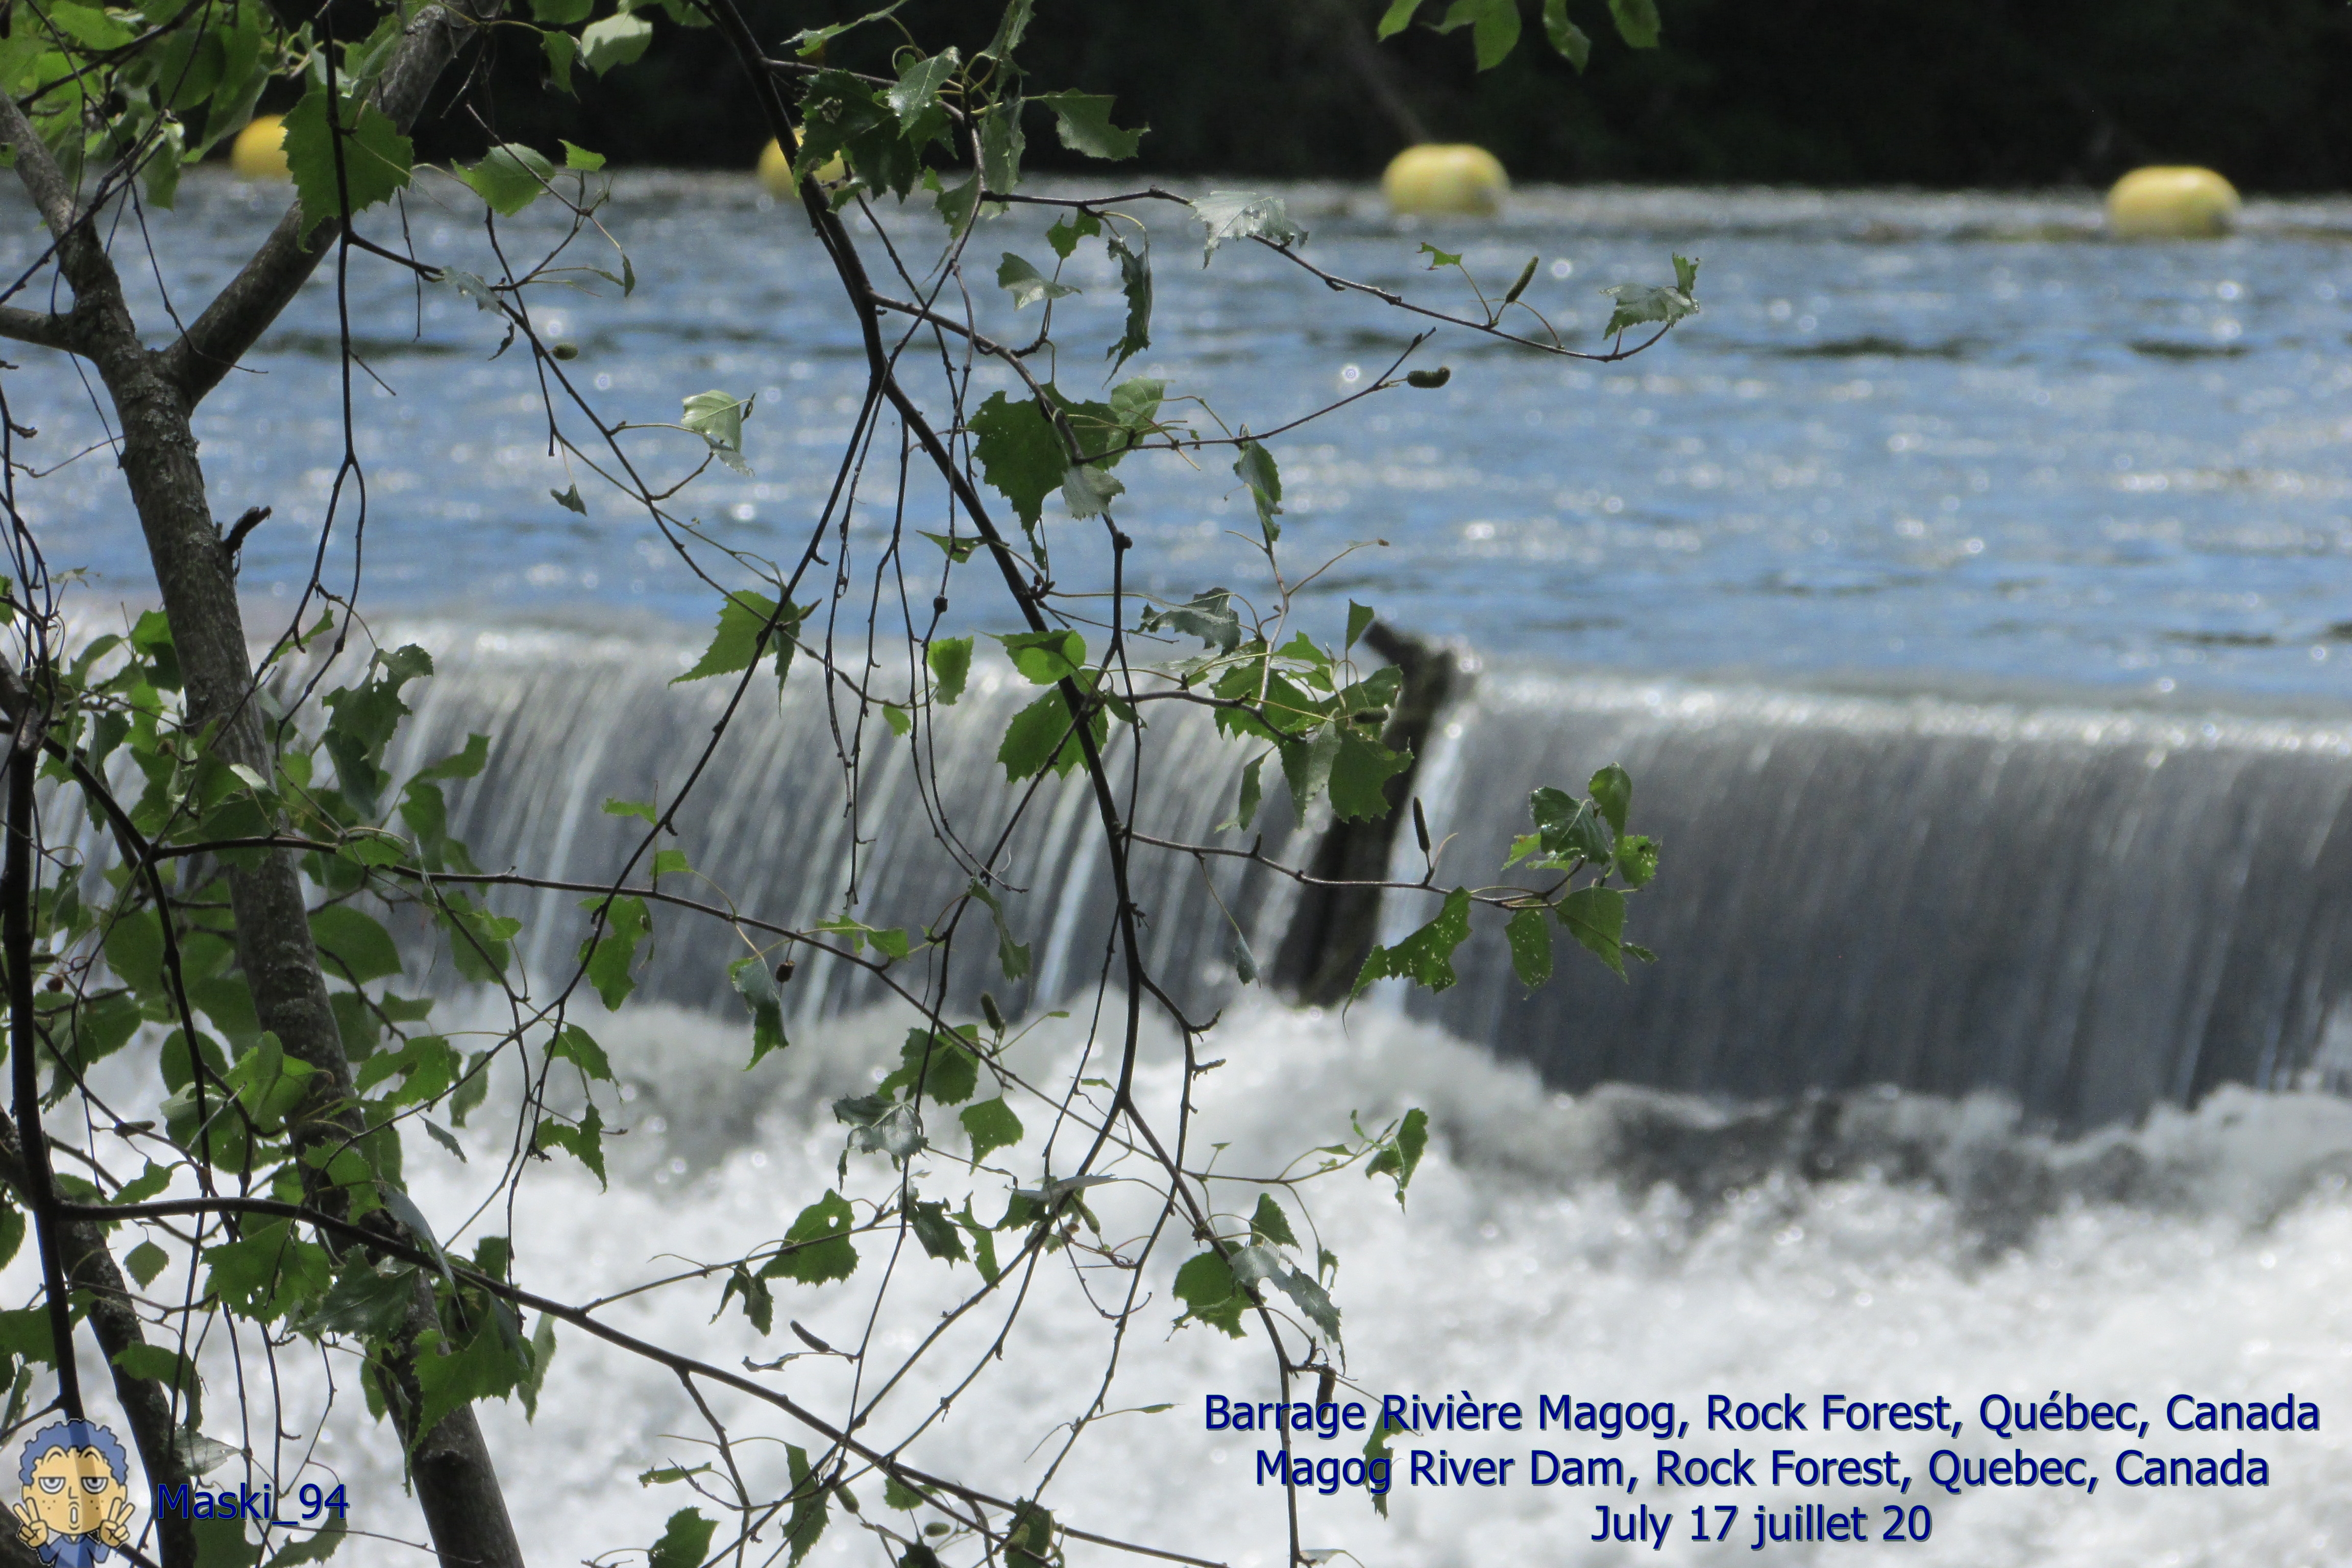
water, dam, nature, pictures, water resources, vegetation, watercourse, branch, nature reserve, tree, river, plant, botany, spring, leaf, pond, bank, flower, grass, rapid, lake, reservoir, water feature, twig, wildflower, waterfall, state park, vacation, reflection, aquatic plant